Lycée Rodin

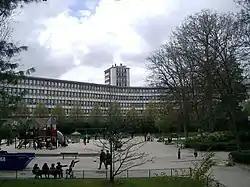
Lycée Rodin from square René-Le Gall.

The Lycée Rodin is a French secondary and higher school located at 19, rue Corvisart in Paris, in the 13th arrondissement of Paris. The school is named after Auguste Rodin, who was born and raised in the area.